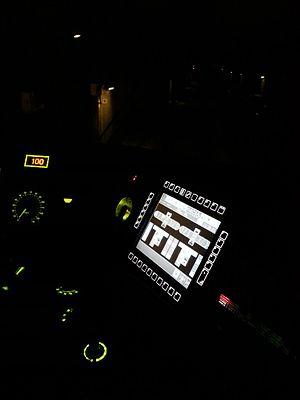
Tableau de bord d'un MI 09 du RER A, avec le SACEM en fonctionnement.
Le système d'aide à la conduite, à l'exploitation et à la maintenance, est un dispositif de signalisation en cabine équipant les rames de la ligne A du RER ; il fonctionne principalement sur le tronçon central de la ligne, entre la gare de Nanterre-Préfecture et celle de Val de Fontenay. Il a été également implanté sur certains tronçons du métro de Mexico.